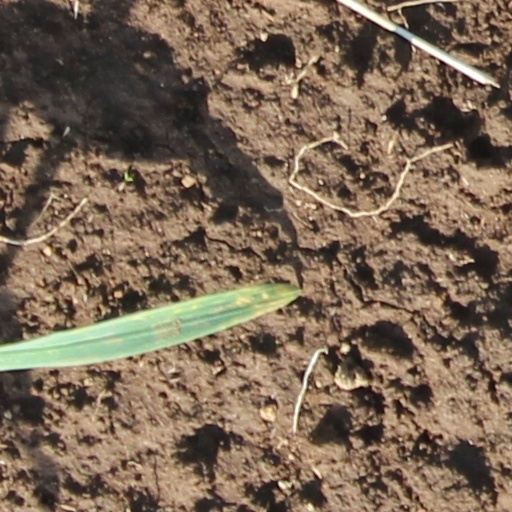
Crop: wheat